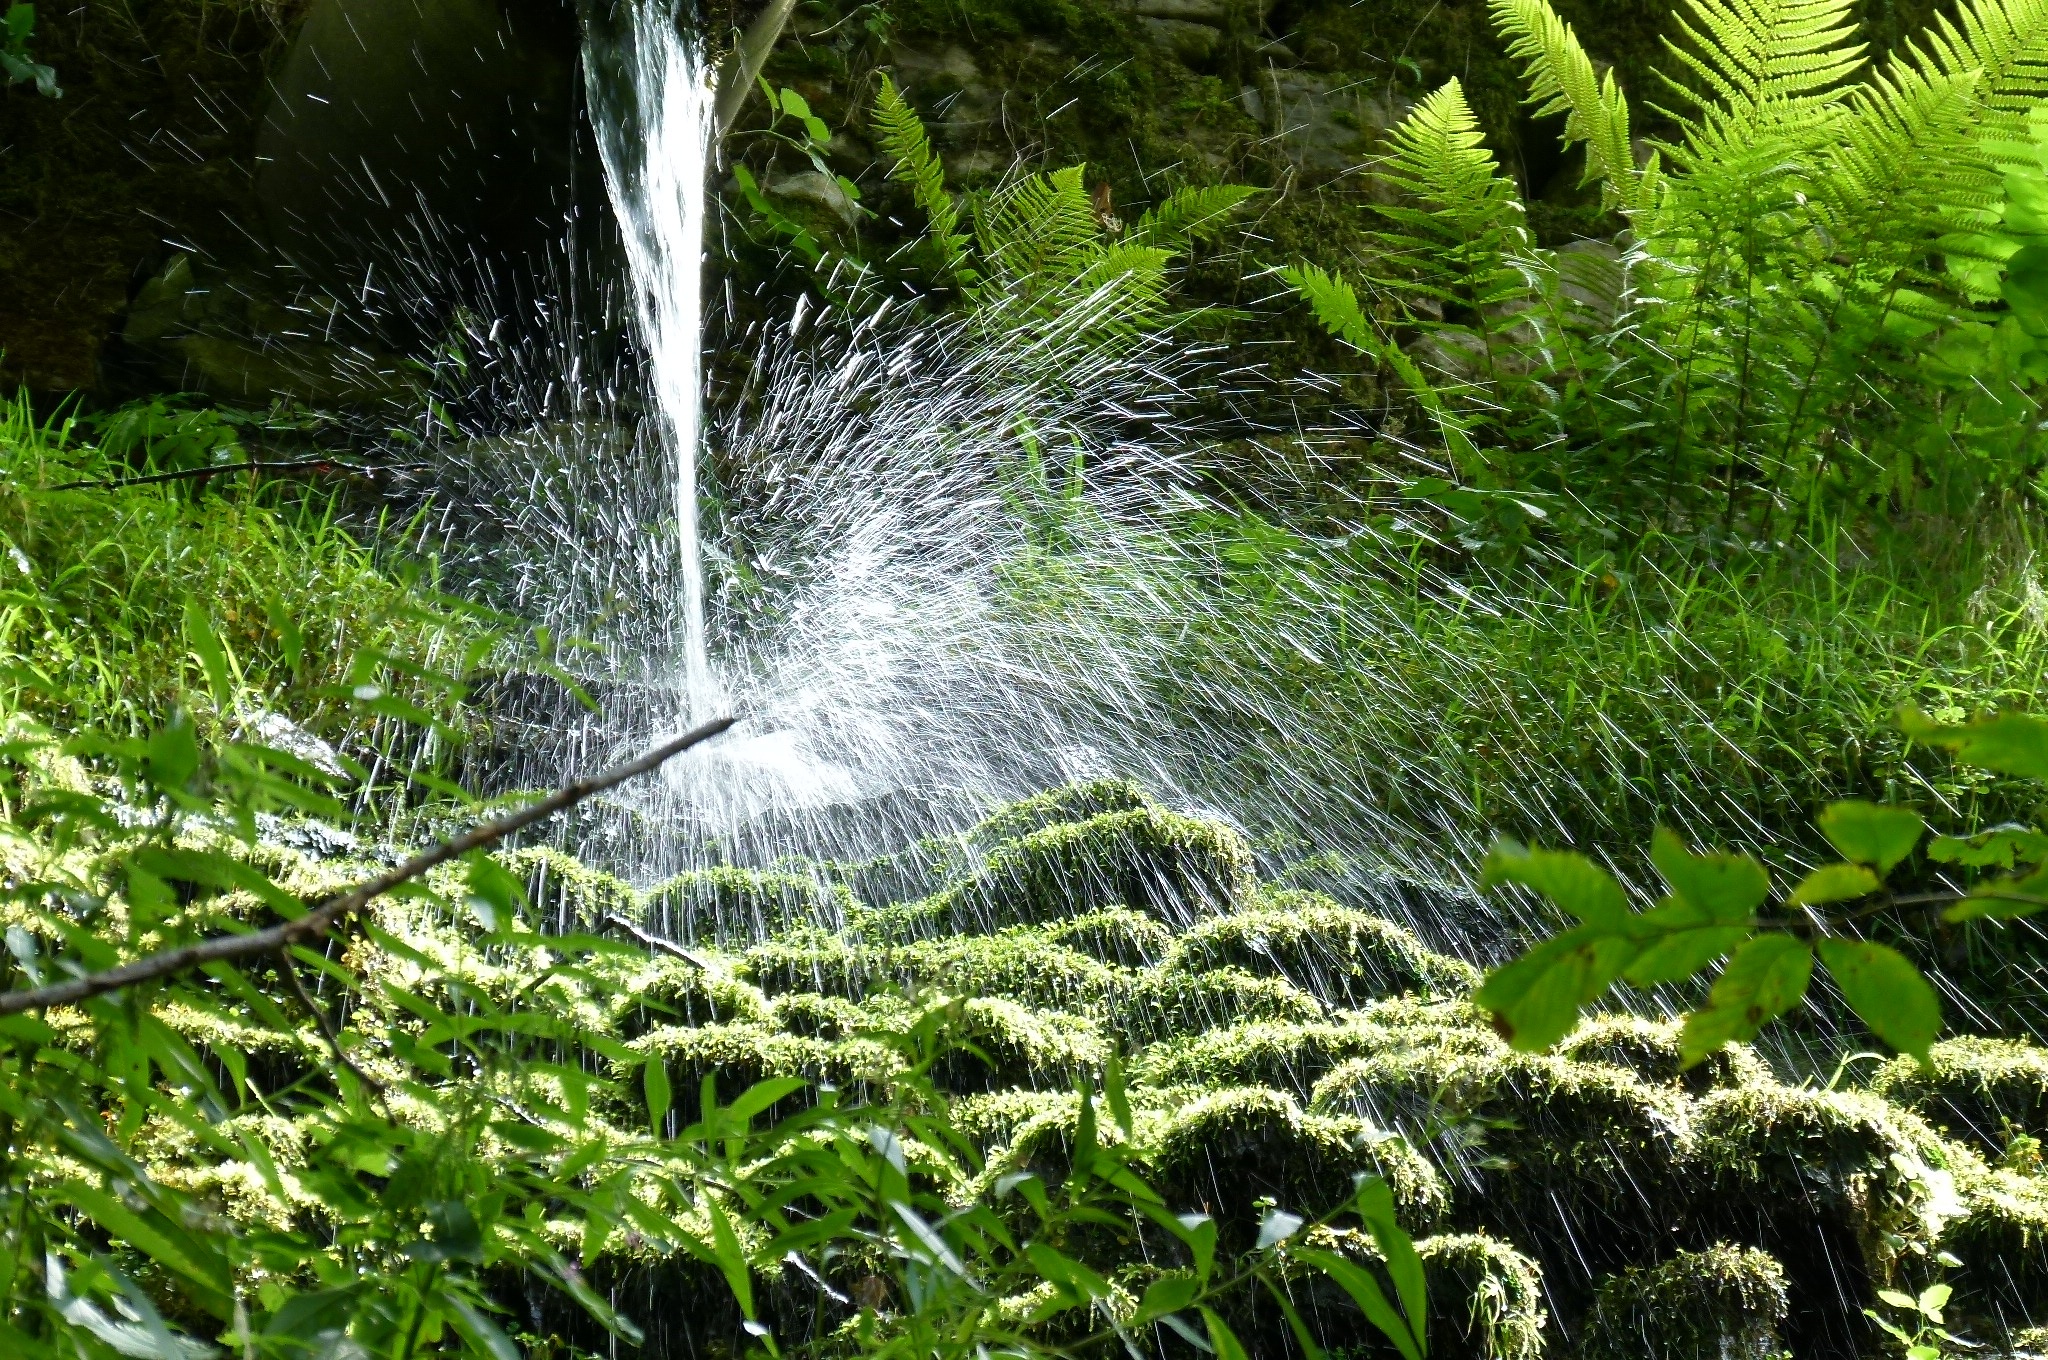
landscape, water, nature, forest, waterfall, flower, moss, stream, green, jungle, splash, botany, garden, body of water, lichtspiel, vegetation, rainforest, woodland, habitat, mood, water feature, ecosystem, watercourse, water jet, marsh plant, water lens, natural environment